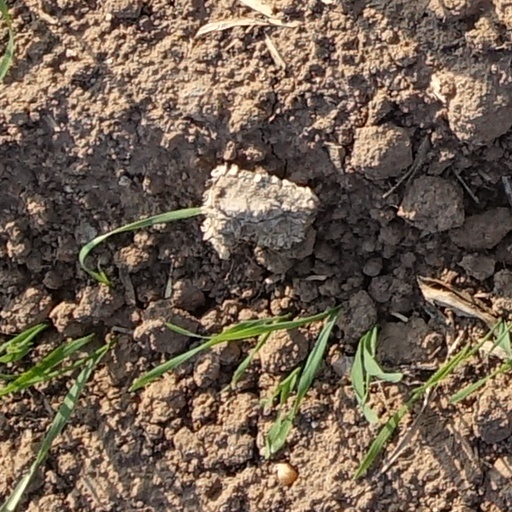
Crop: wheat